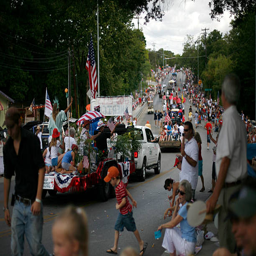
floats make their way through the town during the parade .